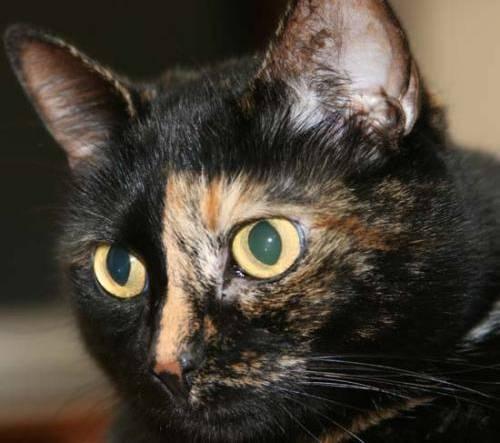
cat